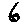
Label: 6